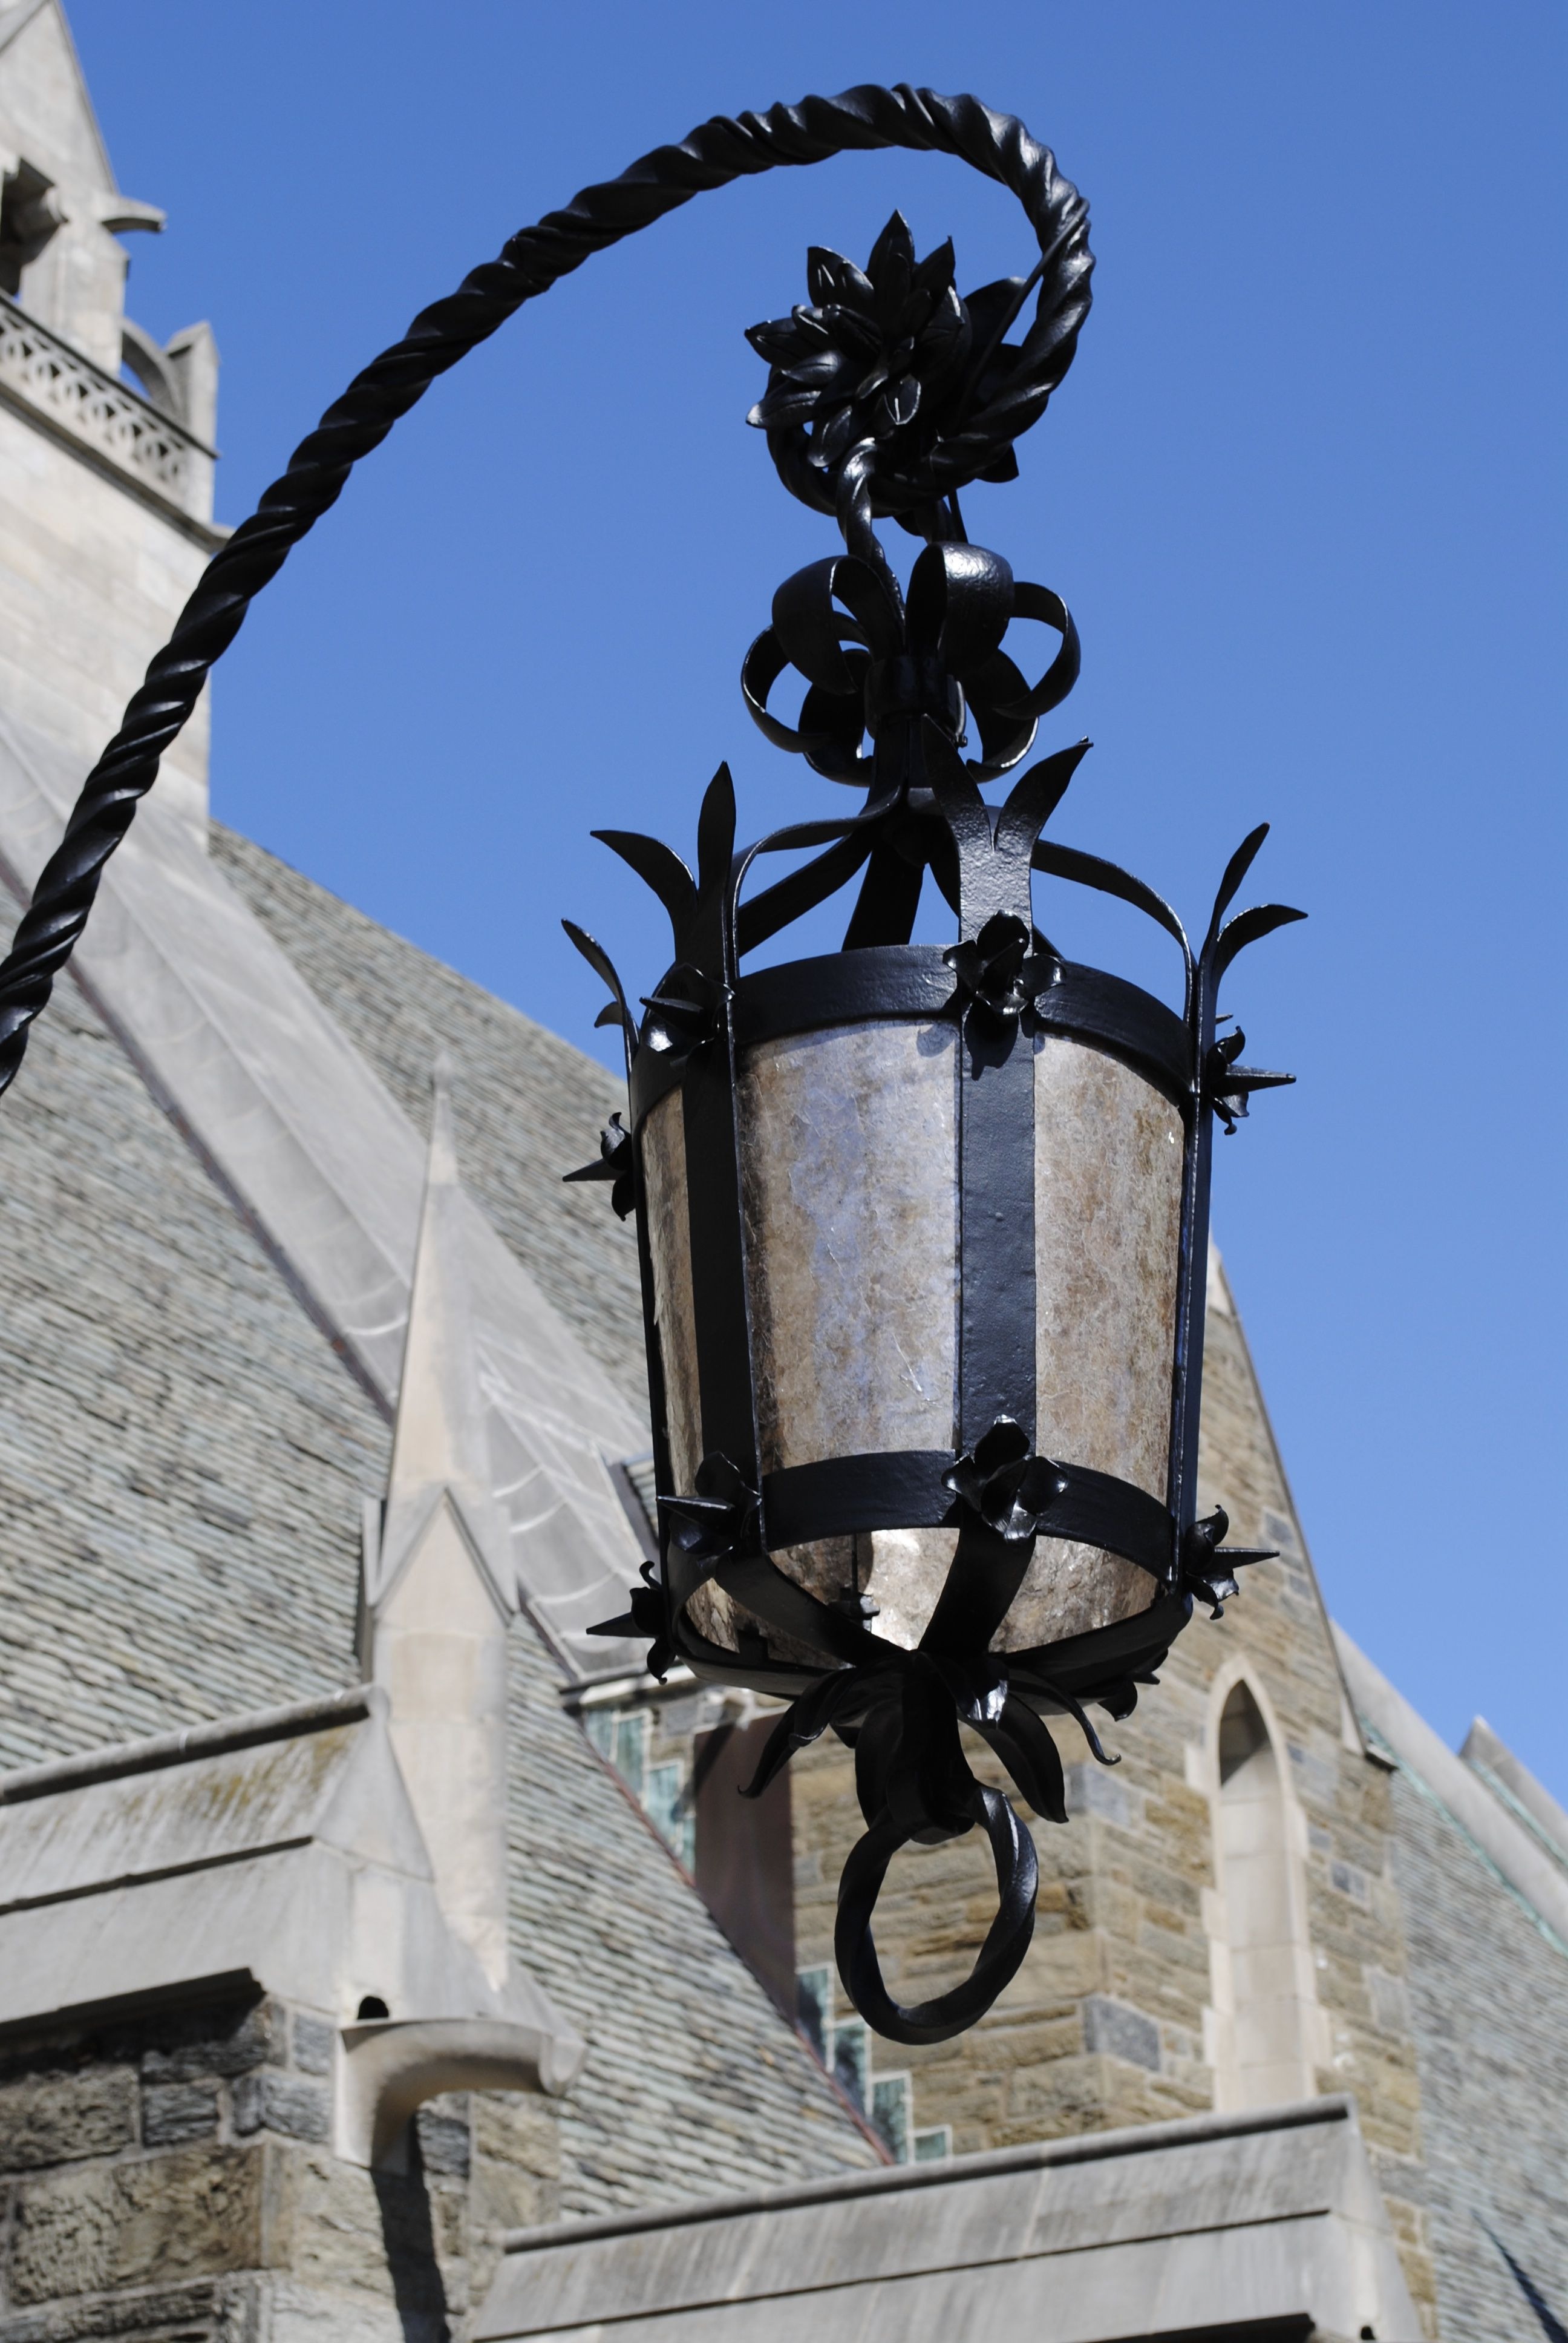
architecture, bell, tower, street light, lamp, lighting, church bell, buildings, pennsylvania, light fixture, architectural detail, man made object, college campus, carol colman, bryn mawr, bryn mawr college, women's college, goodheart theater, metal lamps